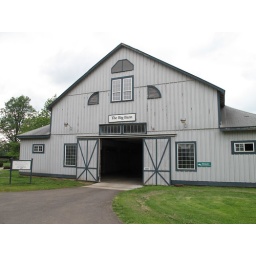
THe Big Barn at the Kentucky Horse Park, biggest wooden barn in the world